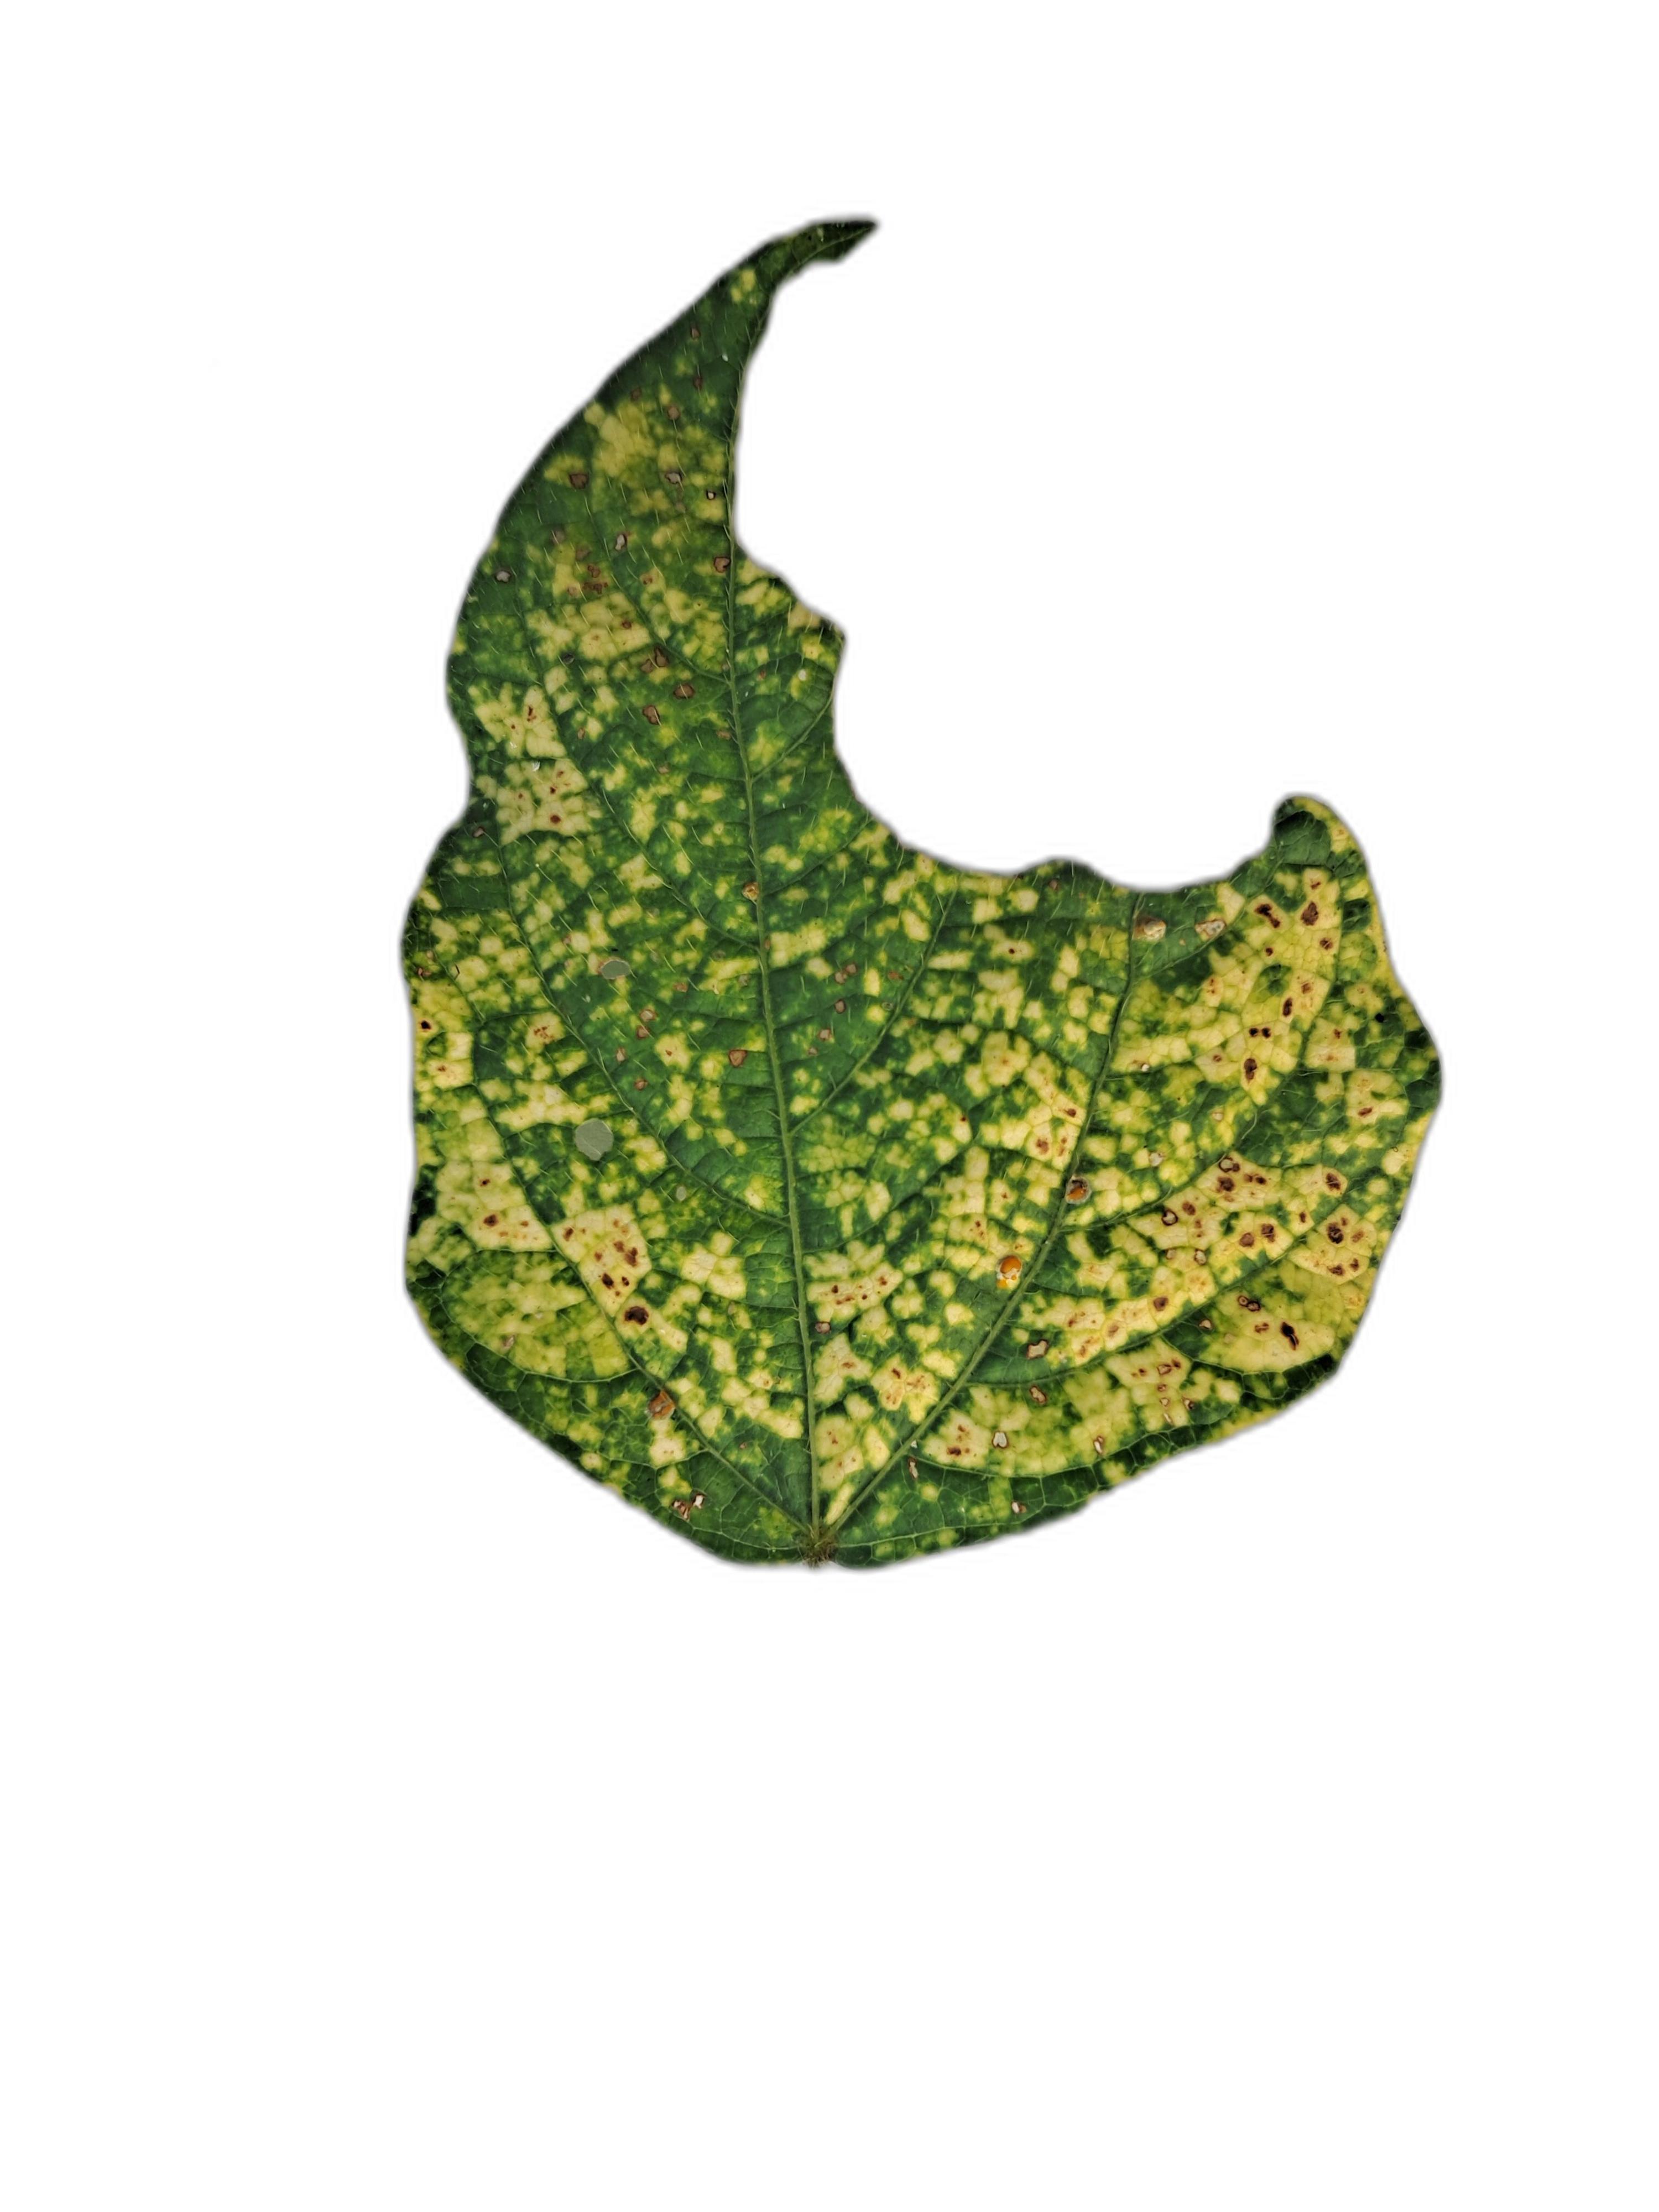
Label: Yellow Mosaic